Sequoiadendron giganteum

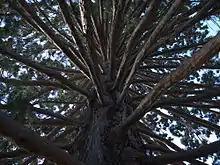
"S. giganteum" in Queenstown, New Zealand

Giant sequoias, once primarily threatened by logging, now face their greatest danger from the absence of regular fires. Fire suppression, severe wildfires, and competition from shade-tolerant species have disrupted the natural cycle that once relied on periodic wildfires to release seeds and clear undergrowth.